Royal Military Academy Sandhurst

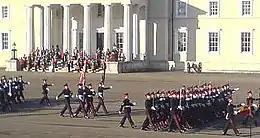
The 149th Sovereign's Parade in front of Old College

A small number of regular army units are based at the RMAS to provide support for the colleges and their training: